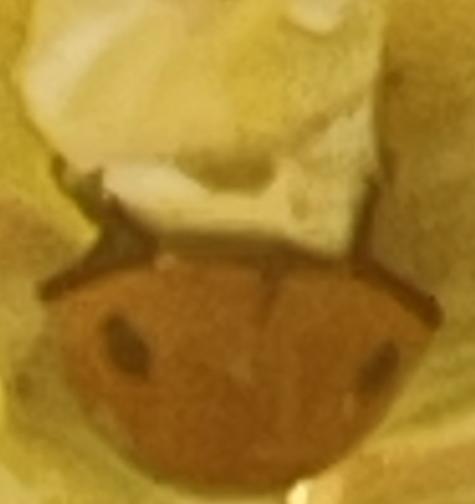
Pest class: predators